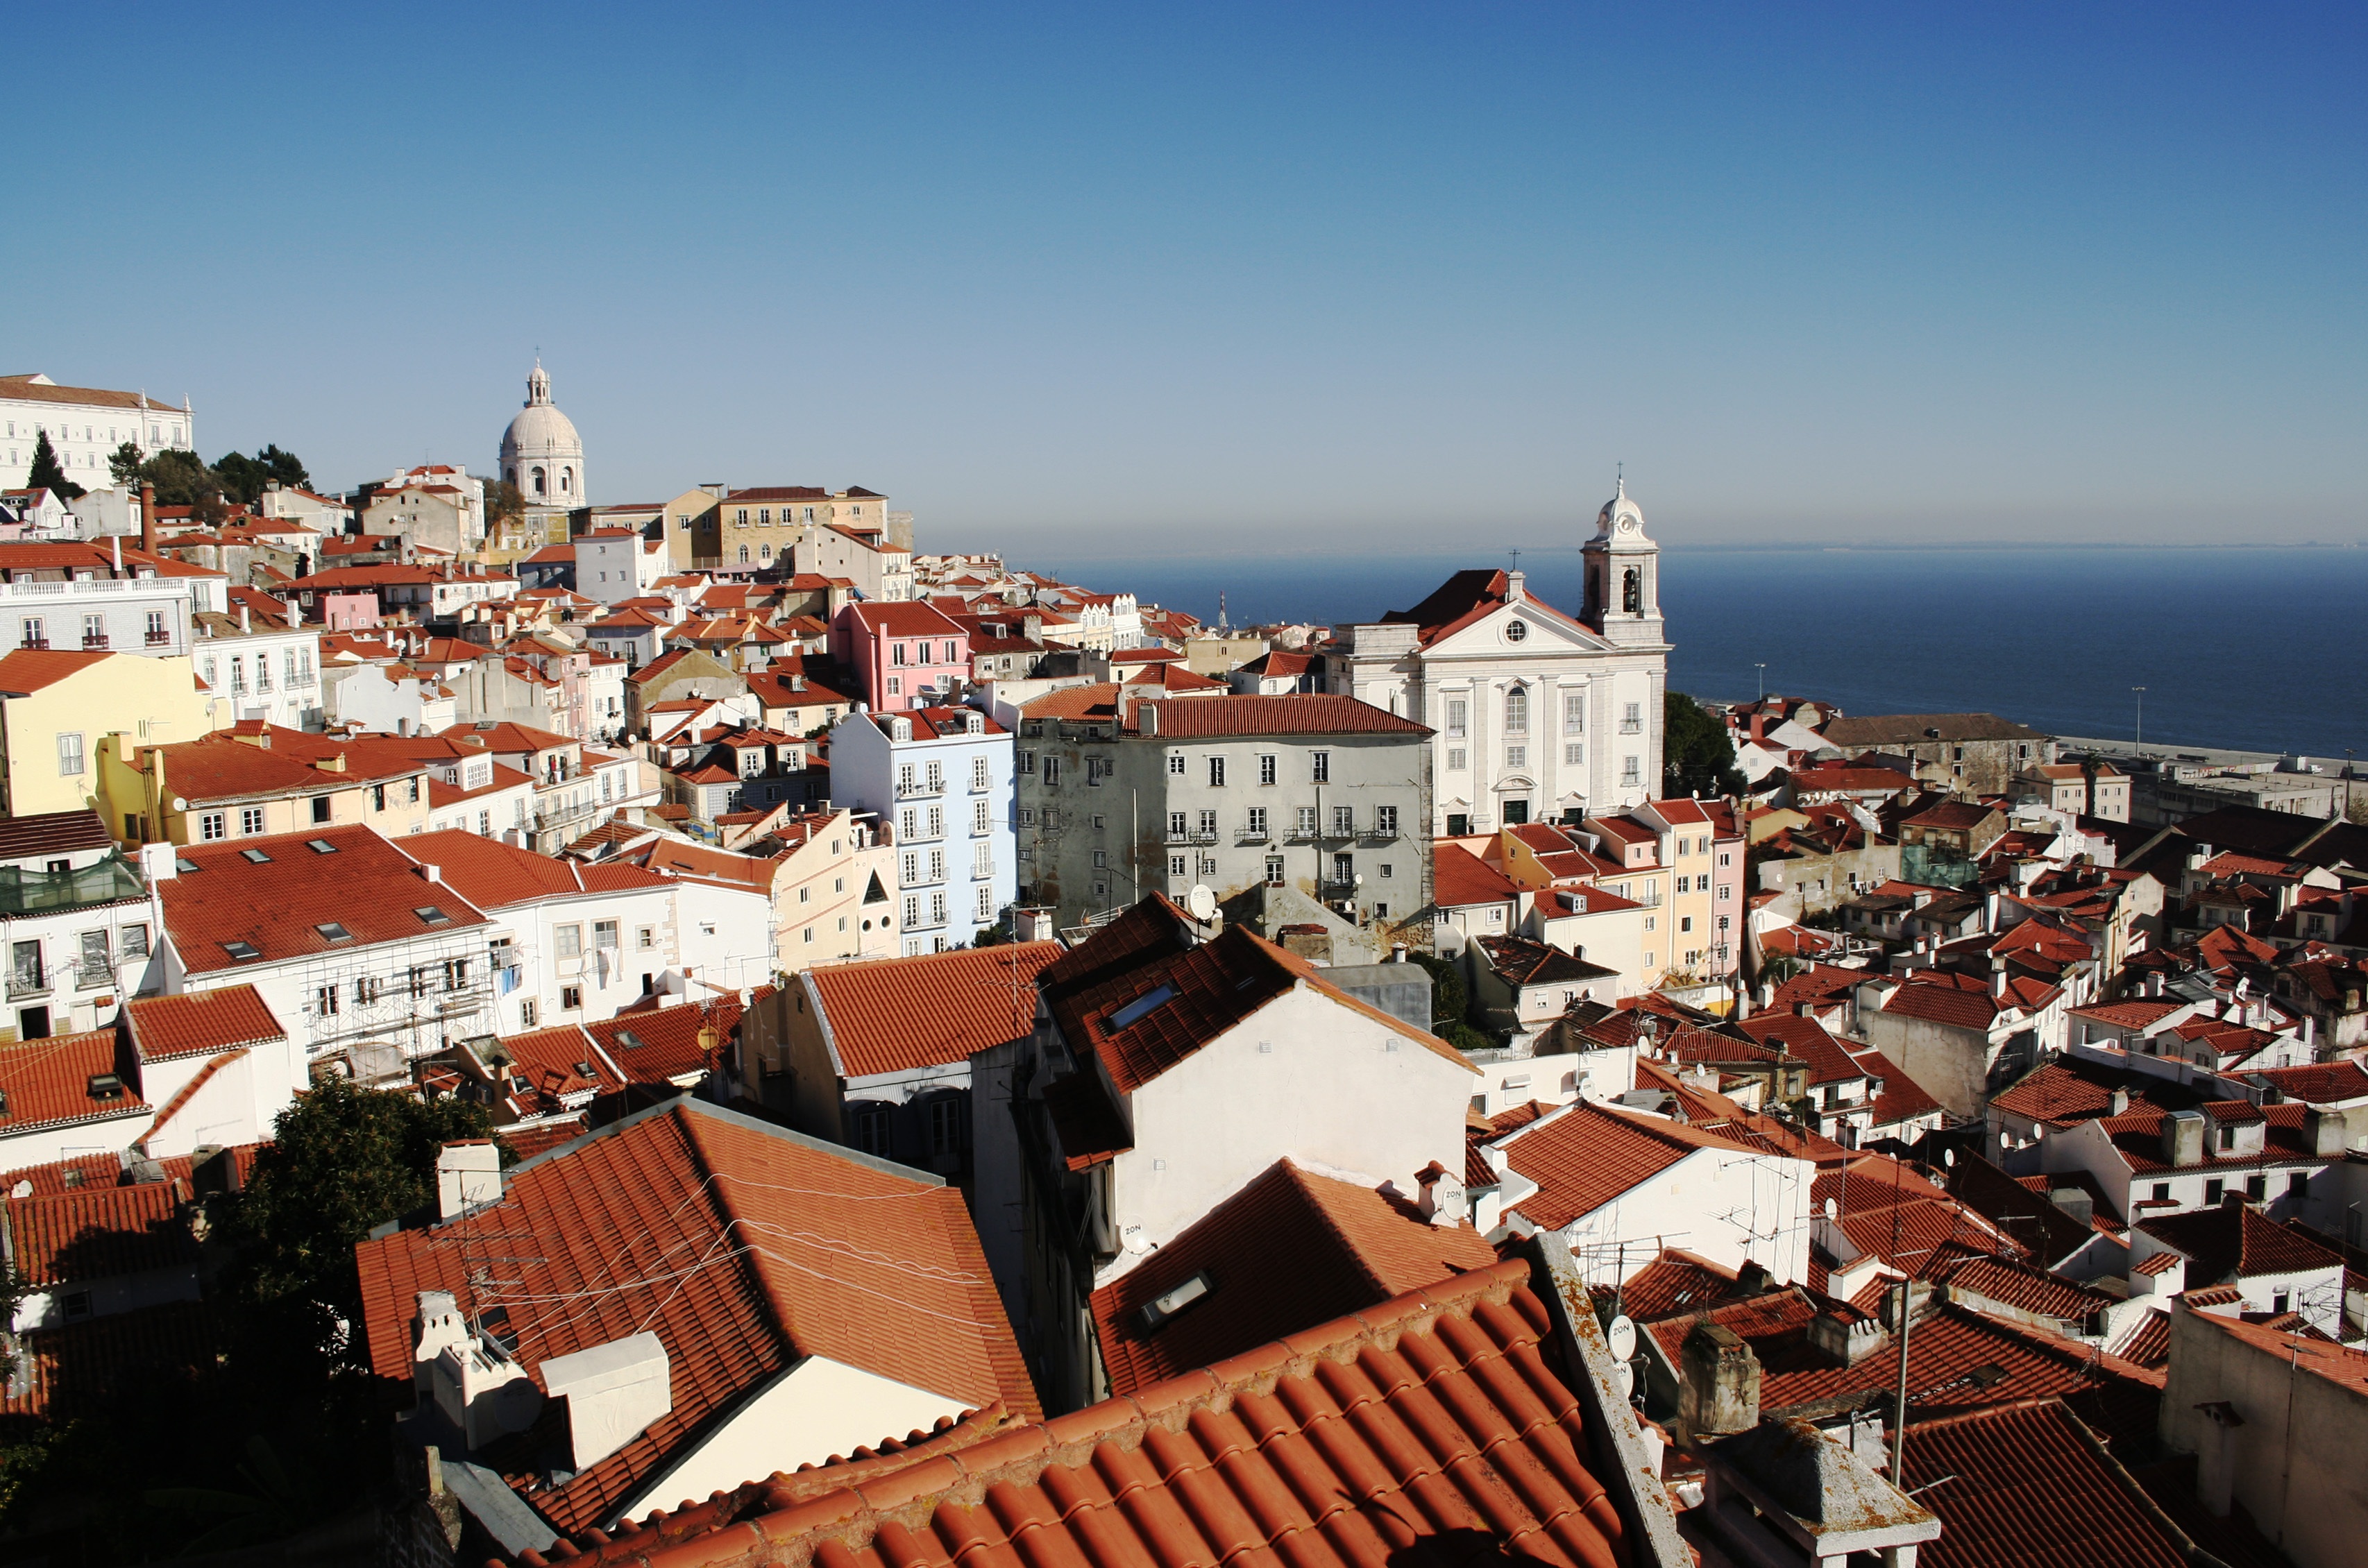
landscape, skyline, town, city, cityscape, panorama, downtown, tourist, travel, landmark, tourism, rio, aerial photography, urban area, residential area, human settlement